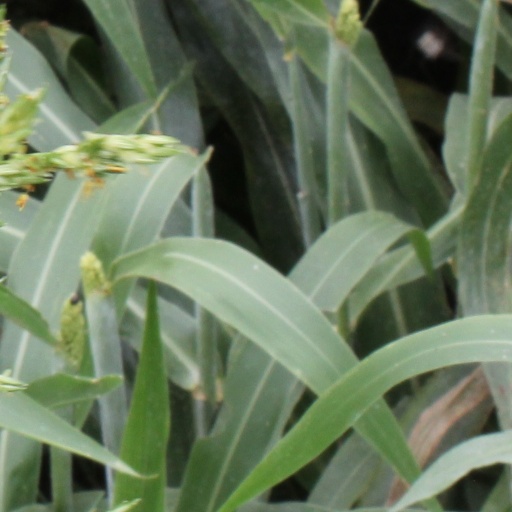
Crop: sorghum